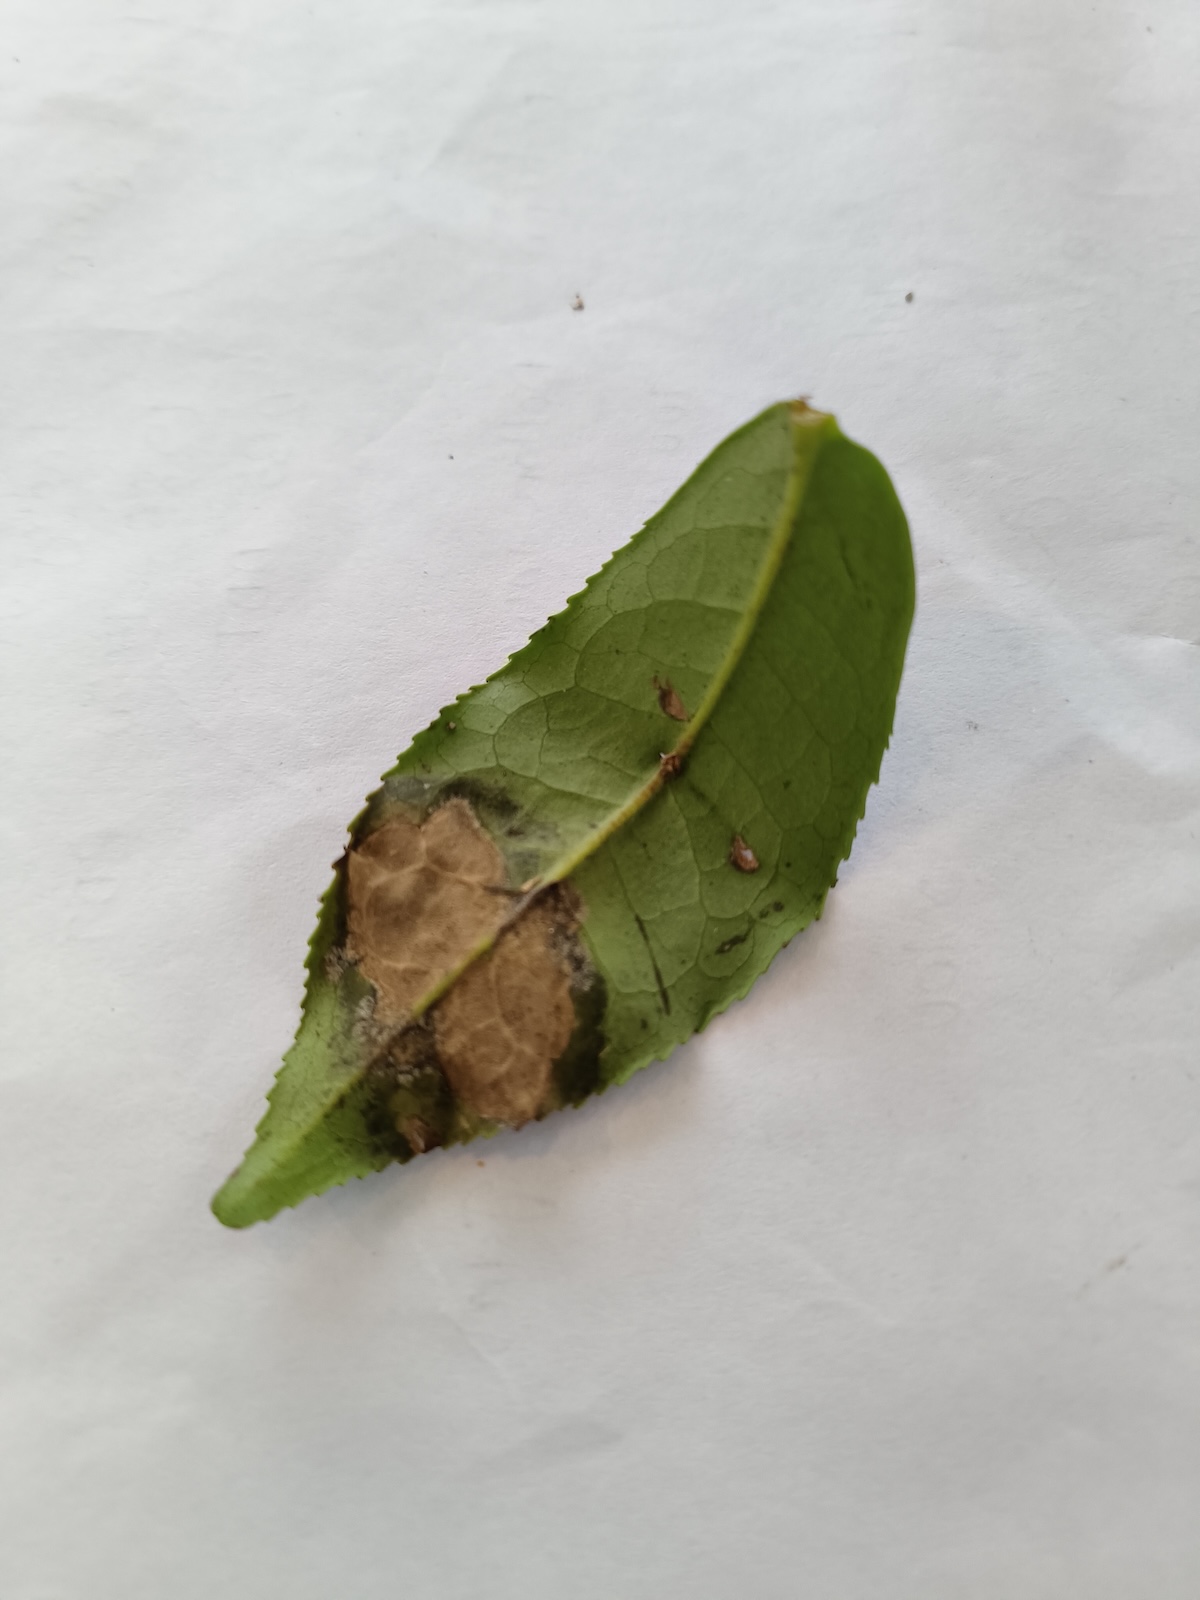
Label: Gray Blight